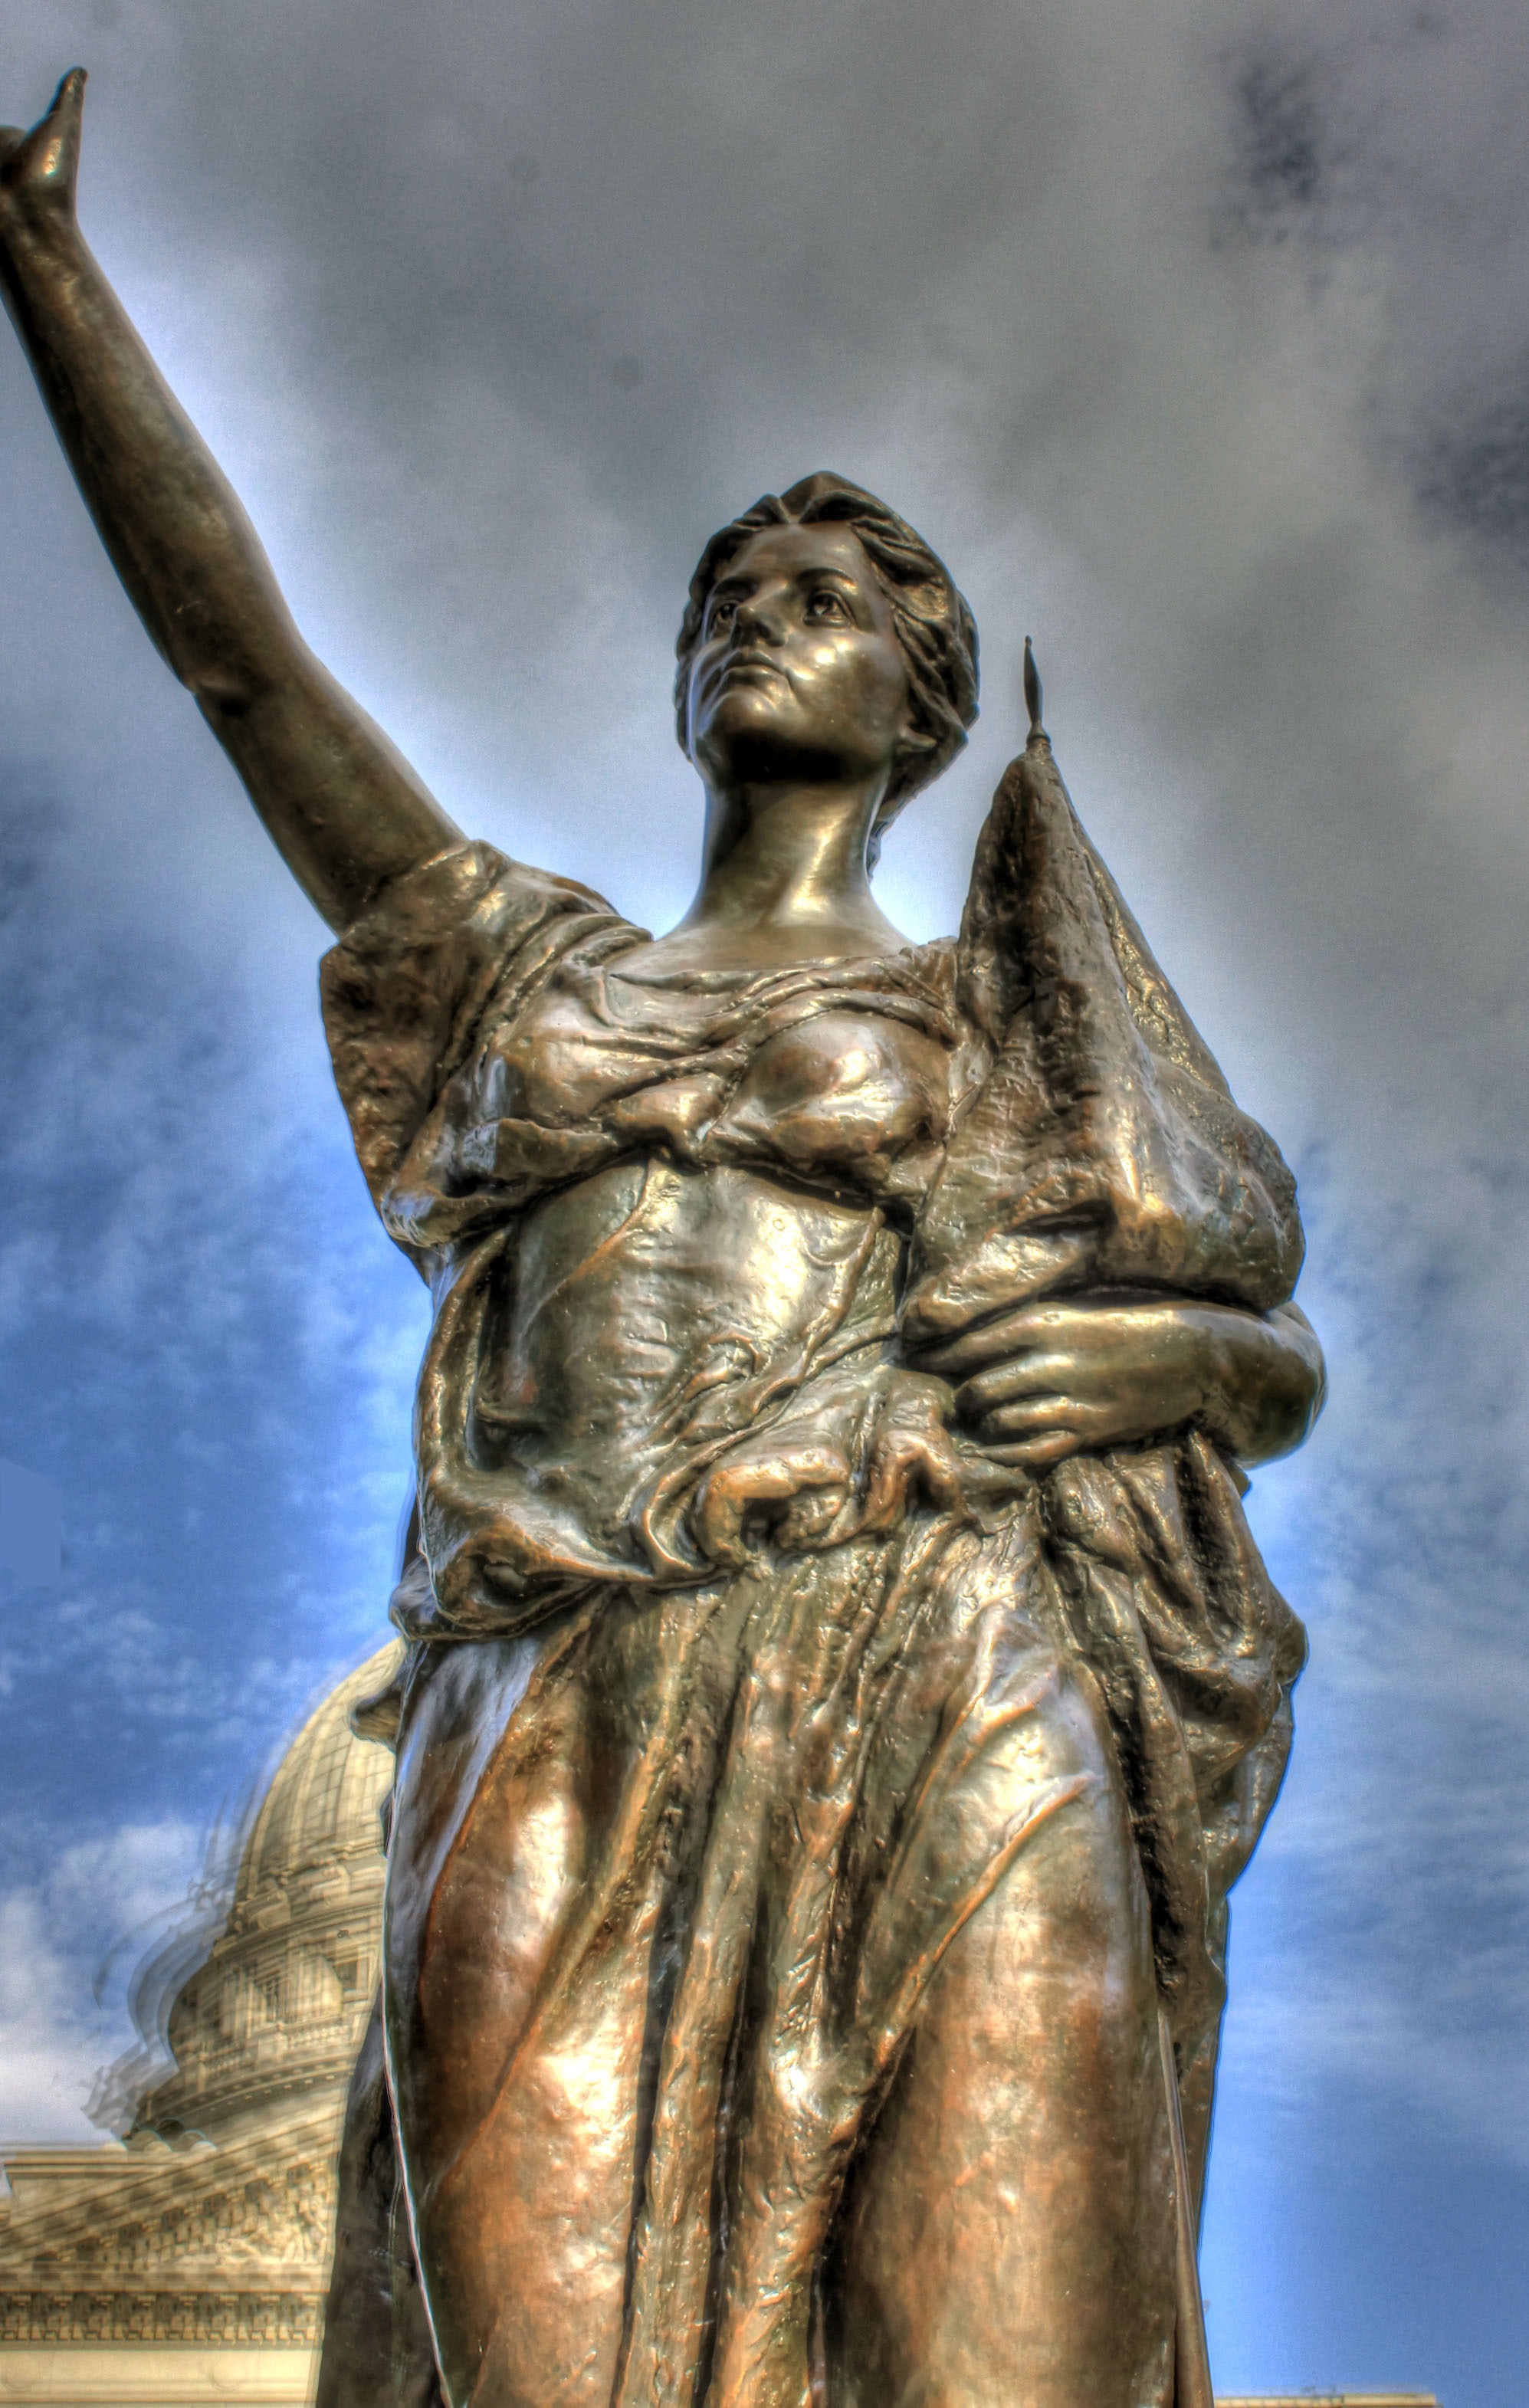
monument, statue, usa, sculpture, art, temple, bronze, madison, mythology, wisconsin, bronze sculpture, ancient history, classical sculpture, women's rights